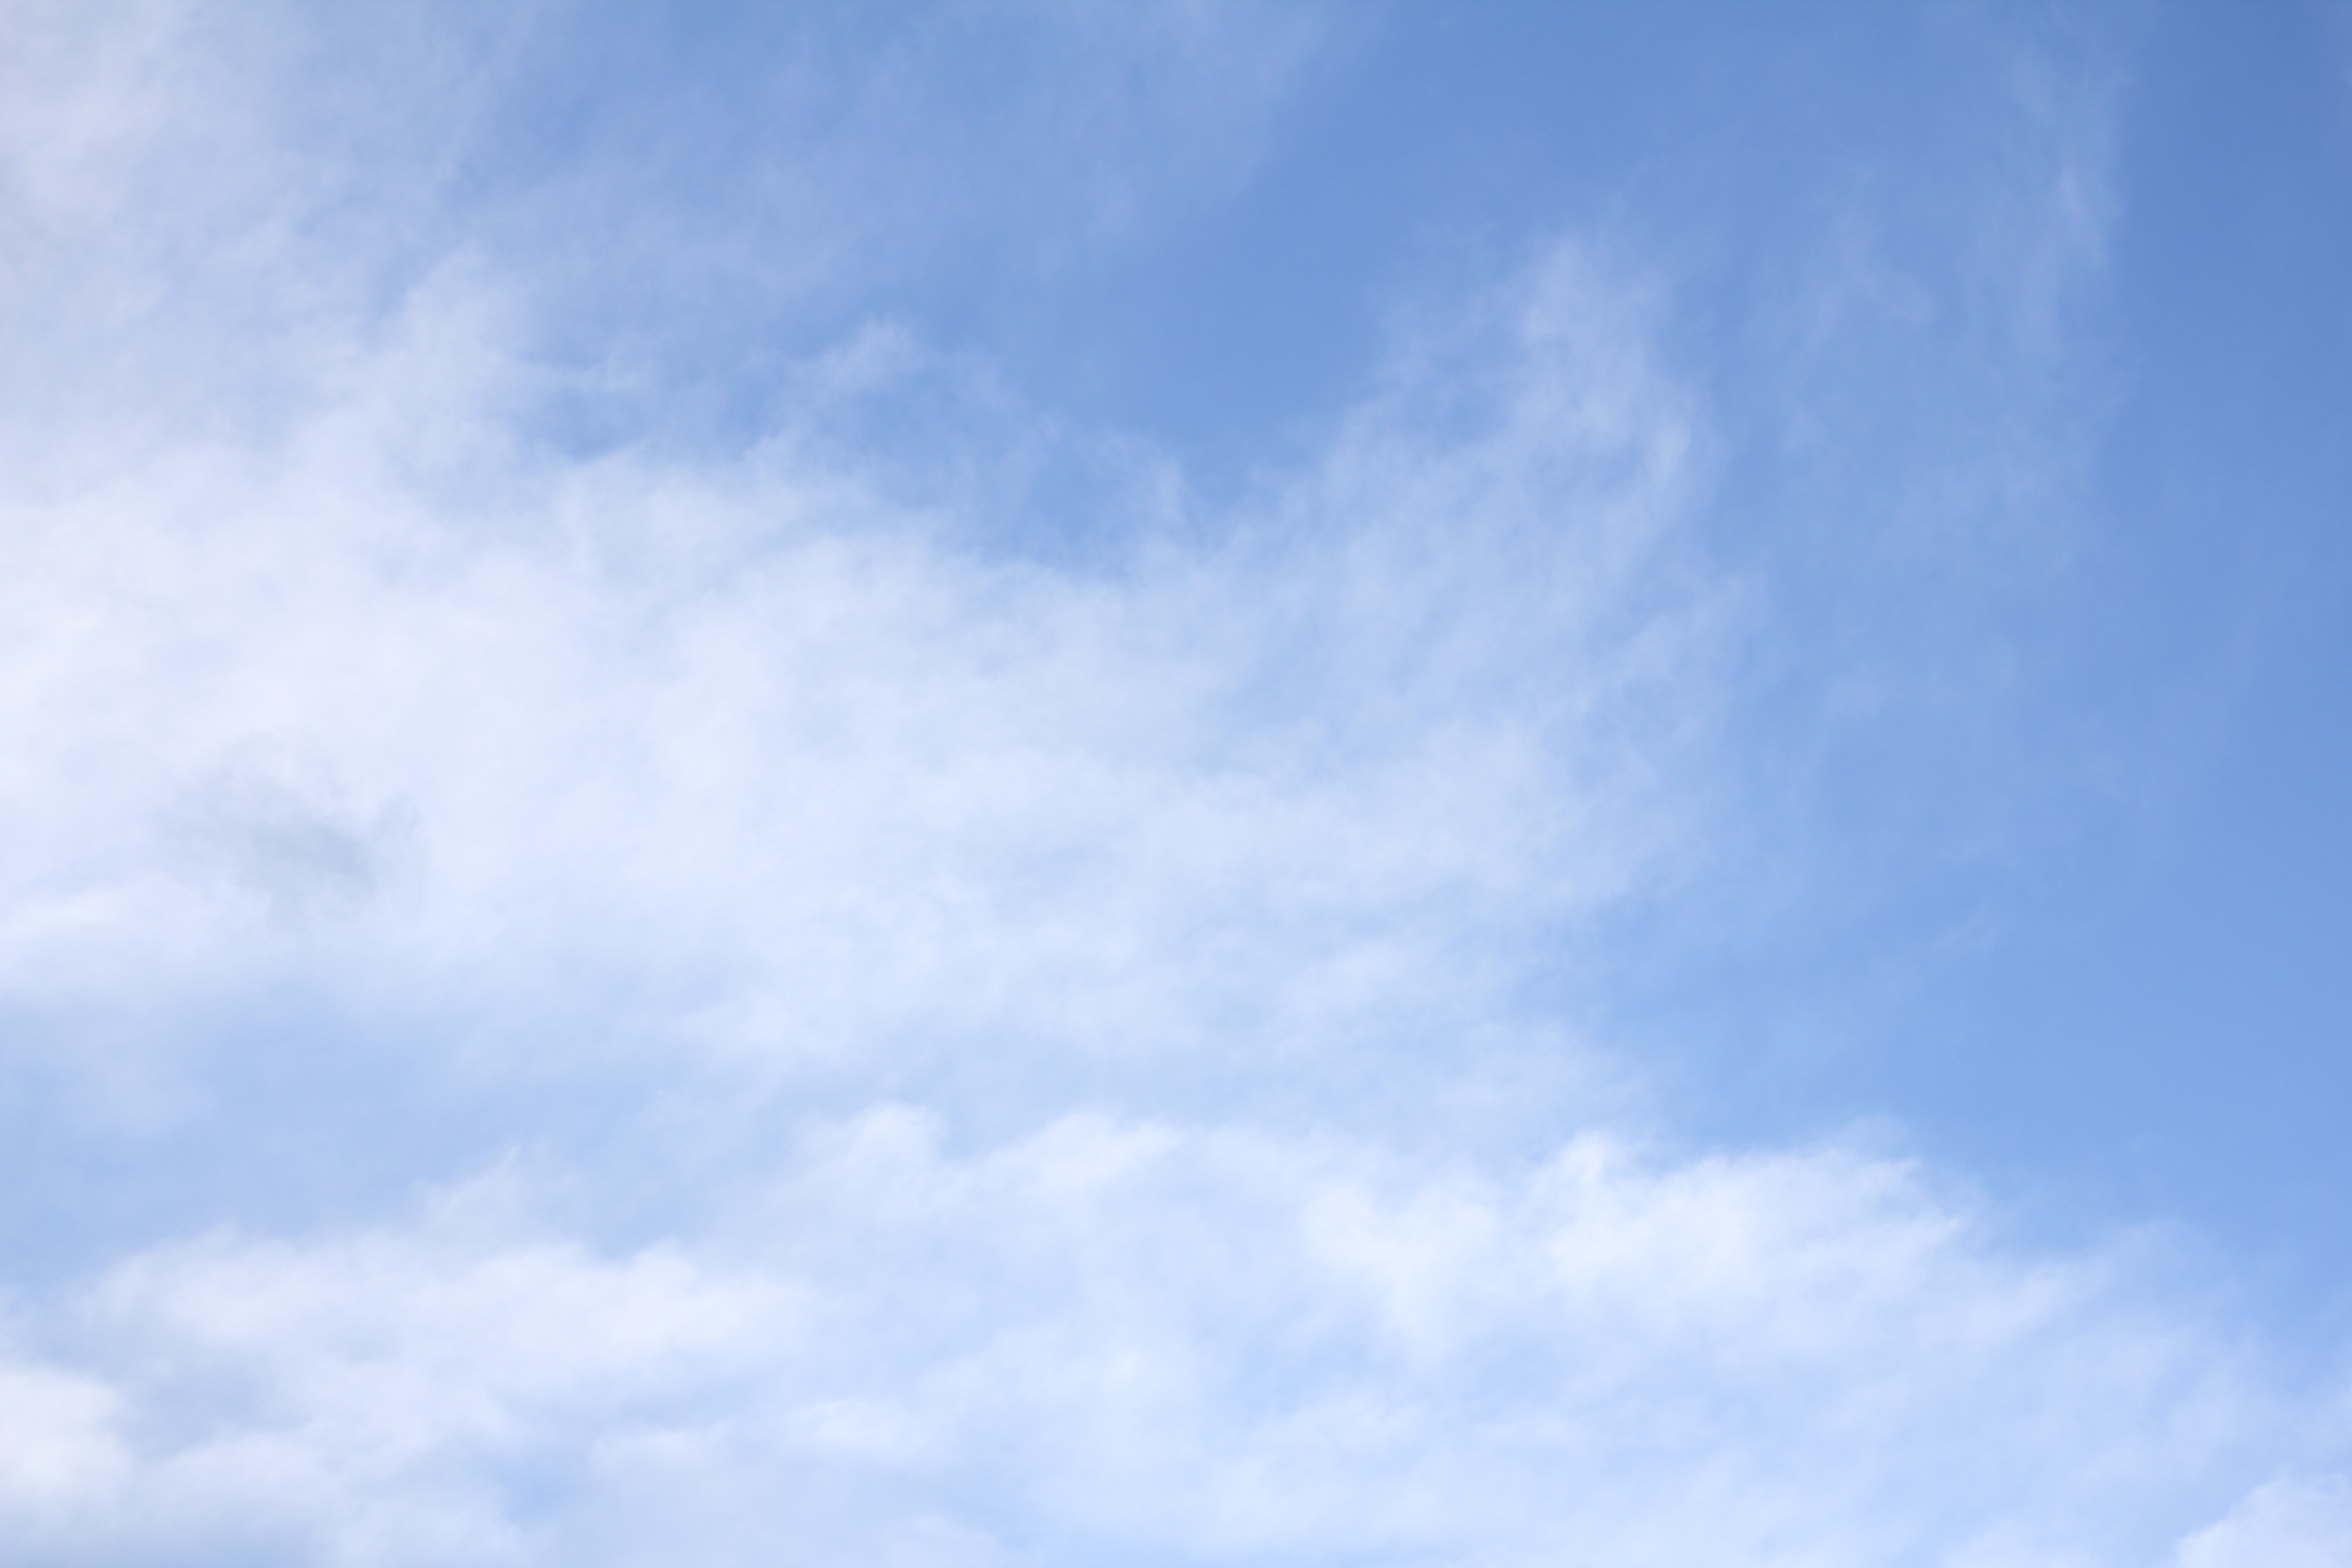
horizon, cloud, sky, sunlight, atmosphere, daytime, cumulus, blue, clouds, meteorological phenomenon, atmosphere of earth